Edward Philip Livingston

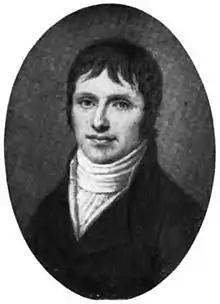

He was the son of Philip Philip Livingston (1741–1787, son of Philip Livingston) and Sara (Johnson) Livingston (ca. 1749–1802). He was a grandnephew of William Livingston, Governor of New Jersey; grandson of Philip Livingston, a signer of the Declaration of Independence; first cousin once removed of Walter Livingston, Speaker of the New York State Assembly; first cousin once removed and nephew by marriage of Edward Livingston, Secretary of State; and second cousin of Henry Walter Livingston, a United States representative from New York.